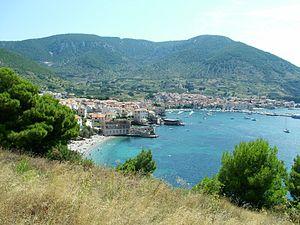
Mamma Mia! Here We Go Again, ou Mamma Mia! C'est reparti au Québec, est un film musical américano-britannique réalisé par Ol Parker et sorti en 2018.